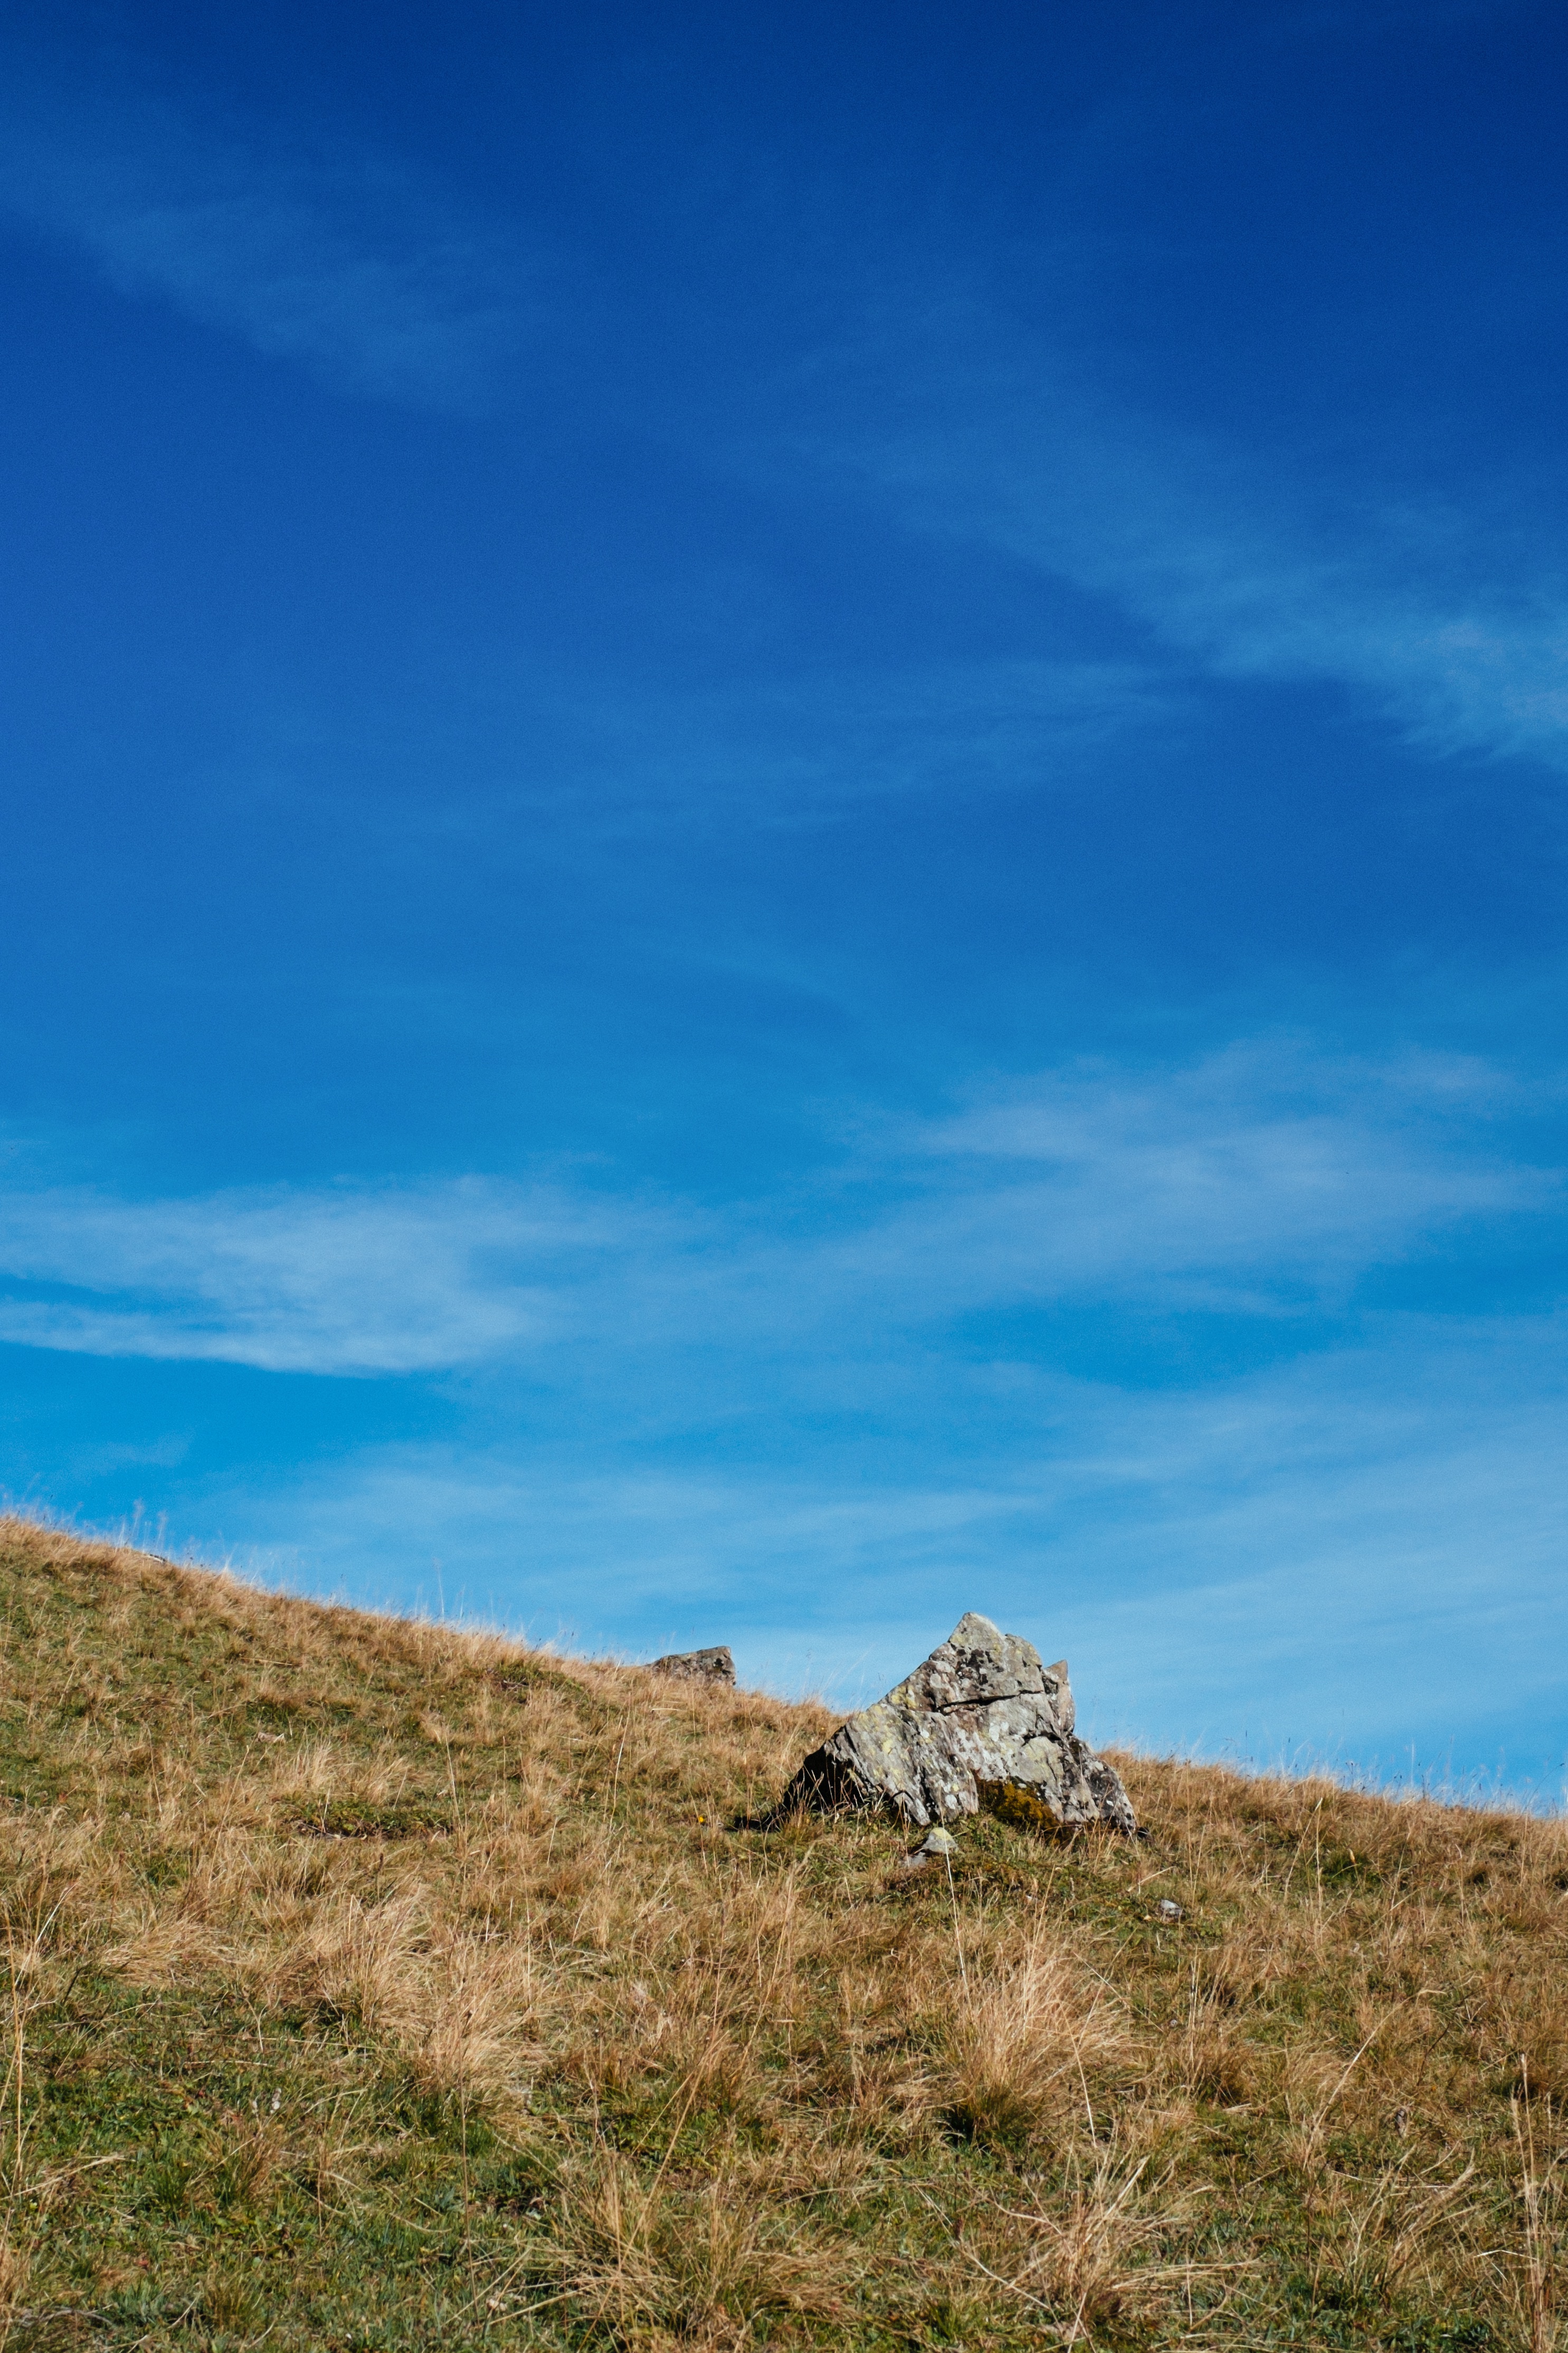
landscape, sea, nature, grass, horizon, wilderness, mountain, cloud, sky, meadow, prairie, hill, mountain range, cliff, terrain, ridge, plain, summit, grassland, badlands, plateau, habitat, ecosystem, steppe, landform, natural environment, geographical feature, mountainous landforms